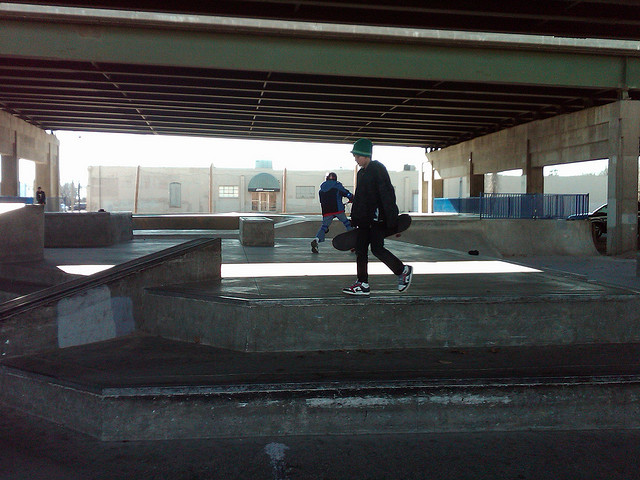
user: Given an image and a question. Answer the question in a short answer. Question: What type of recreation facility are the people at? Short Answer:
assistant: skatepark